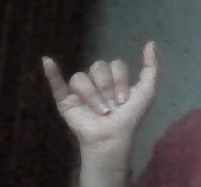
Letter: ya